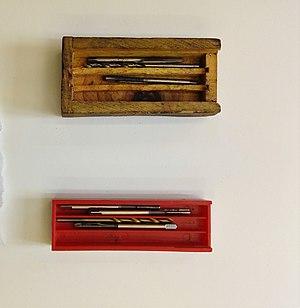
Tarauds utilisés après perçage pour tarauder un trou, c'est-à-dire créer la contre-forme d'une tige filetée
Le taraudage est l’opération qui consiste à usiner un filet à l’intérieur d’un alésage.